Teen Choice Award for Choice Music – Female Artist

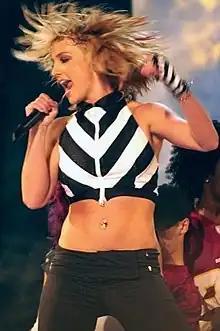
Britney Spears was the first three-time winner.

The following is a list of Teen Choice Award winners and nominees for Choice Music - Female Artist. Britney Spears, Kelly Clarkson, and Taylor Swift are the most awarded artists in this category with three wins each. Miley Cyrus is the youngest winner in 2008 at the age of 15. Fergie is the oldest winner in 2007 at the age of 32.